Mohamed Jumayyil

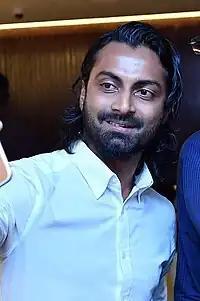
Jumayyil at Niuma Mohamed's Silver Jubilee celebration event, 2019

The subsequent year, Jumayyil appeared in Ali Shifau-directed romantic film "Emme Fahu Vindha Jehendhen" opposite Mariyam Majudha, where he portrayed the role of Ryan. The film received critical acclaim for its "engaging storyline", with Jumayyil's performance also earning positive feedback. In a pre-premiere review featured in "Vaguthu", Ismail Nail lauded the on-screen chemistry between Jumayyil and Majudha and noted significant improvements in Jumayyil's acting compared to his previous work in "Aniyaa". The film was the highest-grossing Maldivian release of the year.